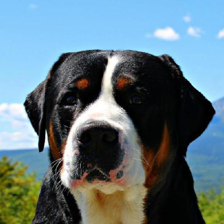
Label: animals